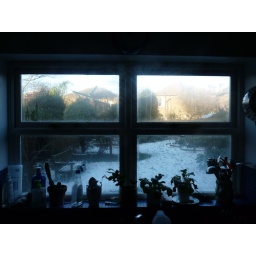
i like the natural blue light in this one too and the orange for ground.